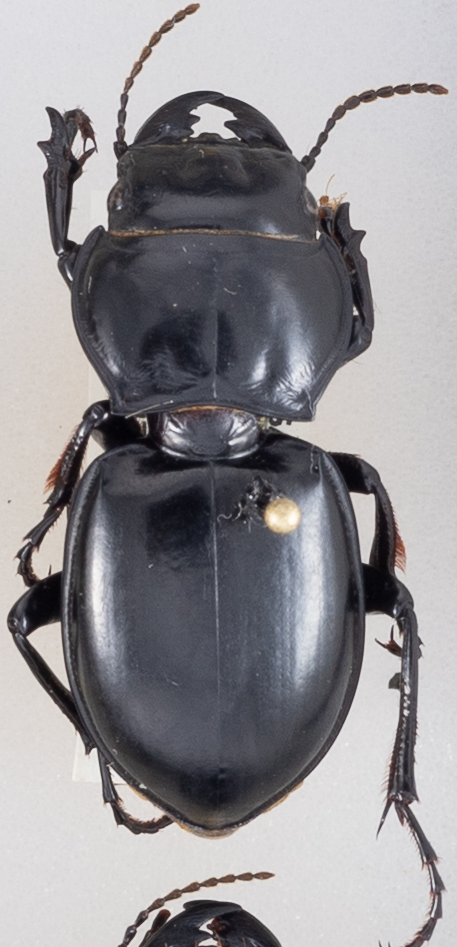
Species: Pasimachus californicus
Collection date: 2018-07-16
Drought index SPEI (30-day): -0.664
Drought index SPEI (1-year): -1.594
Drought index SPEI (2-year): -0.86